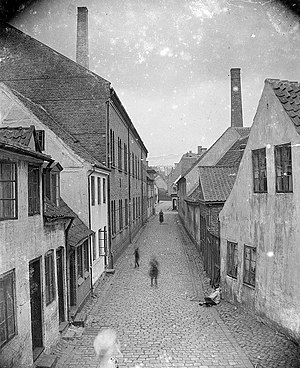
Grønnegade (Aarhus)
Grønnegade 1898
Grønnegade i Aarhus ligger mellem Langelandsgade og Åboulevarden. Den kan føres tilbage til 1400-tallet.